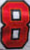
Number: 8